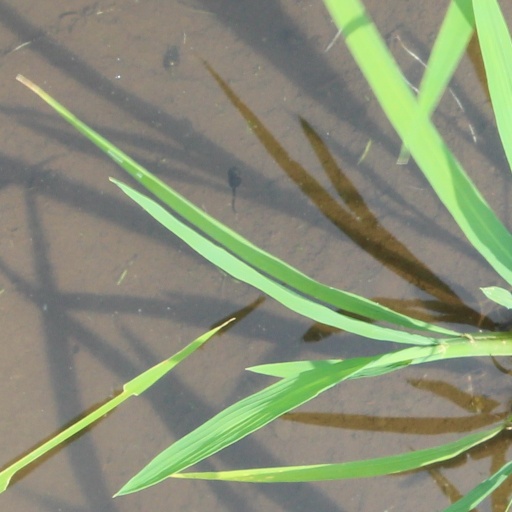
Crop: rice